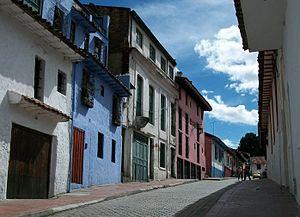
La Candelaria est le 17ᵉ district de Bogota, la capitale de la Colombie. Sa population est de 23 985 habitants pour une superficie totale de 1,84 km².
Bogota, anciennement Santa Fe de Bogotá Distrito Capital, est la capitale de la Colombie et également celle du département de Cundinamarca. Elle a été fondée le 6 août 1538 par le conquistador espagnol Gonzalo Jiménez de Quesada. Suivant l’organisation d’un district capital unitaire et décentralisé, Bogota jouit d'une autonomie lui permettant la gestion de ses intérêts dans les limites imposées par la Constitution et la loi. Composée de 20 districts, elle est la métropole incontestée du pays aux points de vue administratif, économique et politique.